Tony Lamb

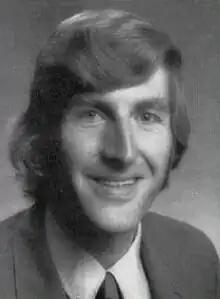
Lamb in 1973

Antony Hamilton Lamb (born 7 March 1939) is a former Australian politician. He served in the House of Representatives from 1972 to 1975 and from 1984 to 1990, representing the Australian Labor Party (ALP). He was a pharmacist prior to entering politics.